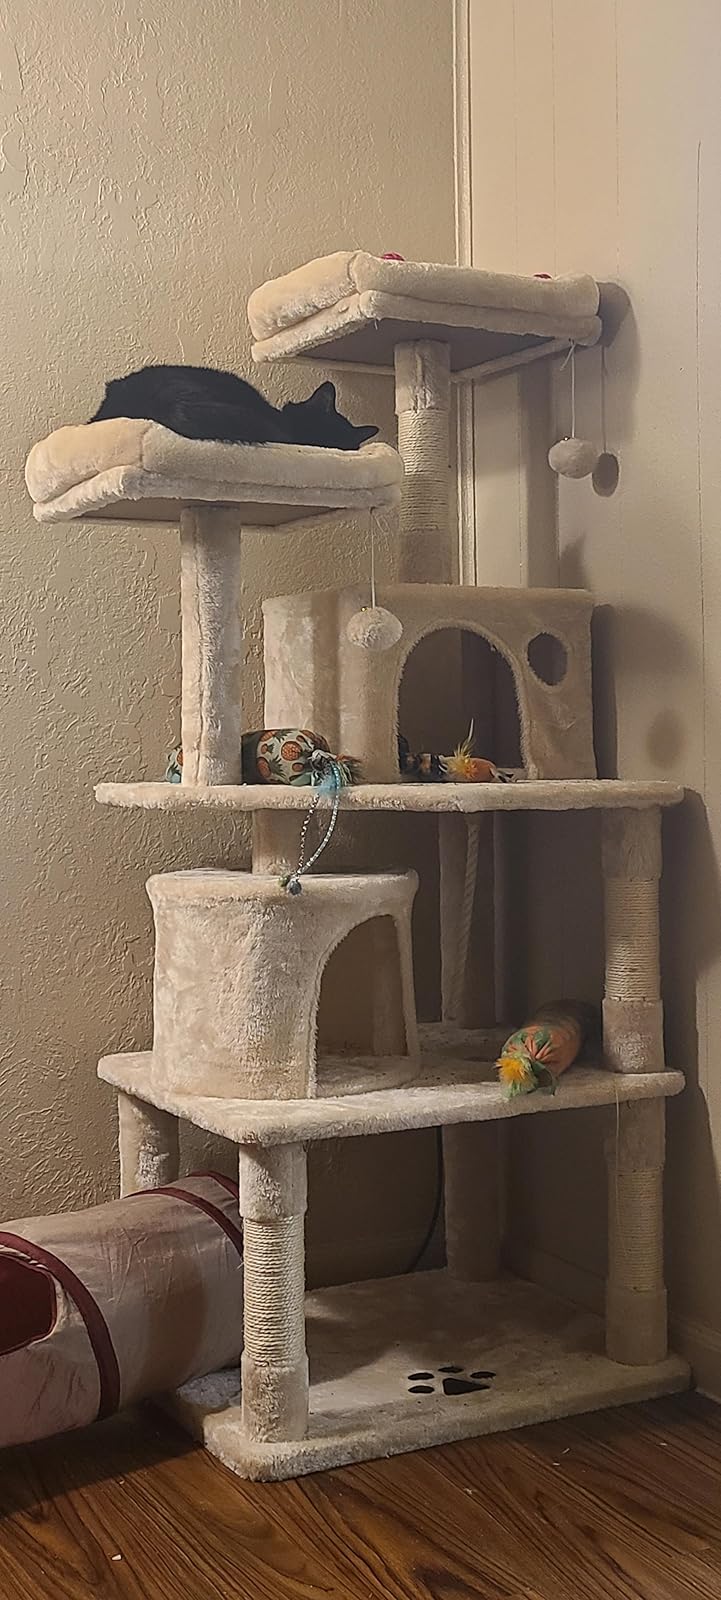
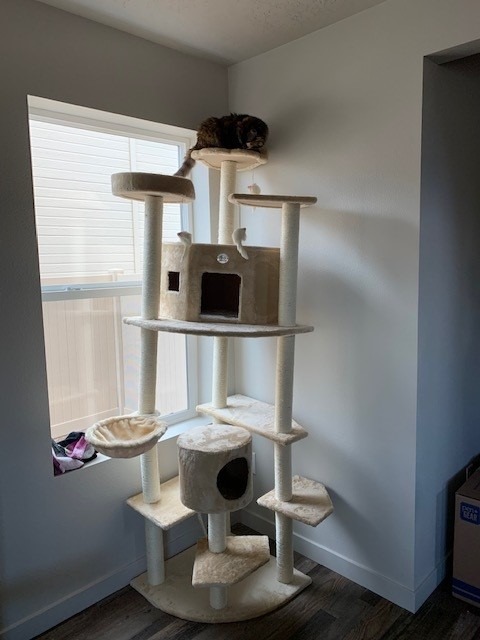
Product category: items_cat tree
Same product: no